Notre Dame de Namur University

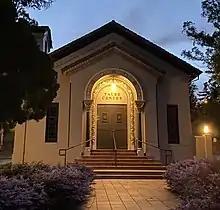
The historic Spanish Colonial Revival-style Taube Center.

Notre Dame de Namur University was founded by the Sisters of Notre Dame de Namur as the Academy of Notre Dame in 1851 on 10 acres in San Jose, California. The school was chartered in 1868 as the College of Notre Dame, the first college in the state of California authorized to grant the baccalaureate degree to women. In 1922, the Sisters purchased Ralston Hall, the country estate of William Chapman Ralston, founder of the Bank of California. The college opened its doors in Belmont in 1923.